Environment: real
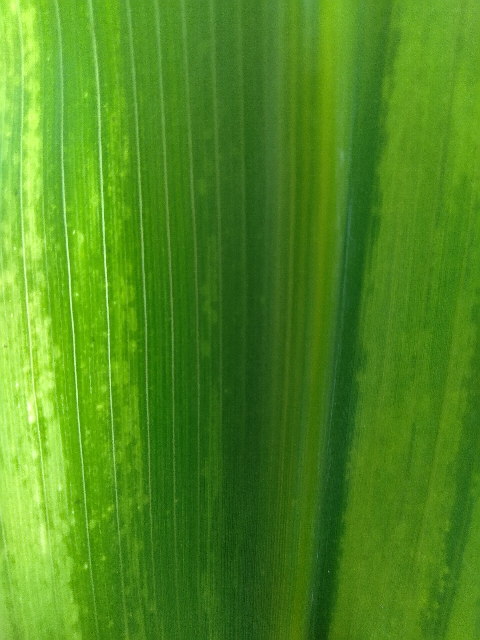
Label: lethal_necrosis